List of fiords of New Zealand

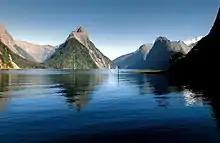
Of the twelve major fiords on Fiordland's west coast, Milford Sound is the most famous.

The fiords of New Zealand ( "bluff sea") are all located in the southwest of the South Island, in a mountainous area known as Fiordland. A fiord is a narrow inlet of the sea between cliffs or steep slopes, which results from marine inundation of a glaciated valley. The spelling "fiord" is used in New Zealand rather than "fjord", although all the maritime fiords instead use the word "sound" in their name.